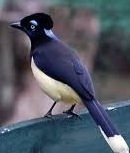
Species: PLUSH CRESTED JAY
Scientific name: CYANOCORAX CHRYSOPS
ImageNet parent category: jay